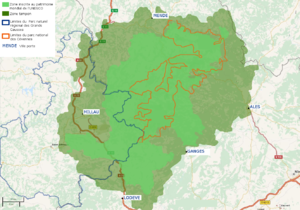
Carte du territoire des Causses et des cevennes Cevennes protégés à L'UNESCO
Les Causses et les Cévennes sont deux territoires du Massif central méridional, en France. Ceux-ci sont regroupés sous la même inscription « Les Causses et les Cévennes, paysage culturel de l’agro-pastoralisme méditerranéen » au patrimoine mondial de l'UNESCO depuis 2011. Cet ensemble est protégé au titre de « paysage culturel de l'agro-pastoralisme méditerranéen ».
Les différentes activités humaines sont :